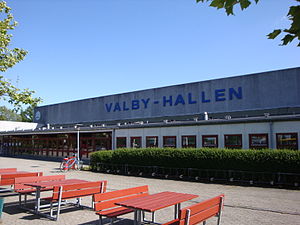
Valby-Hallen
Valby-Hallen, 2009
Valby-Hallen i Valby, Danmark. Bruges blandt andet til koncerter.
Valby-Hallen er en idrætshal beliggende i Valby. Udover idræt anvendes hallen til mange større arrangementer som f.eks. koncerter, messer og møder. Hallen er i alt 10.605 m² og er opført i 1984.